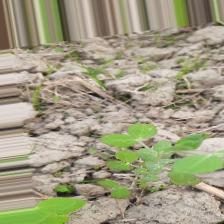
Label: Powdery Mildew